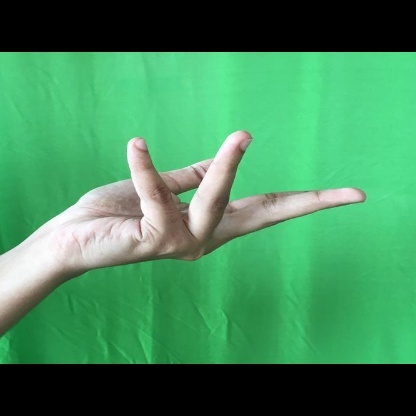
Mudra: Alapadmam